Cult of the Cobra

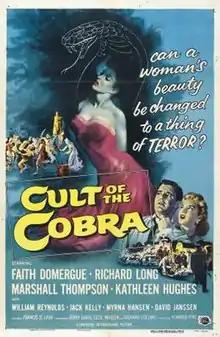
Theatrical release poster by Reynold Brown

Cult of the Cobra is a 1955 American black-and-white horror film from Universal-International Pictures, produced by Howard Pine, directed by Francis D. Lyon, that stars Faith Domergue, Richard Long, Kathleen Hughes, Marshall Thompson, Jack Kelly, William Reynolds, and David Janssen. The film was released as a double feature with "Revenge of the Creature".